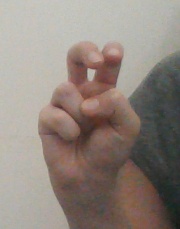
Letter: toot